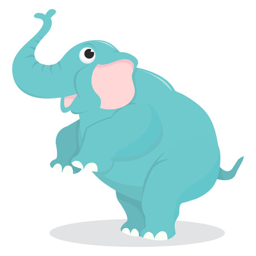
a cartoon vector illustration of elephant raising itself up .